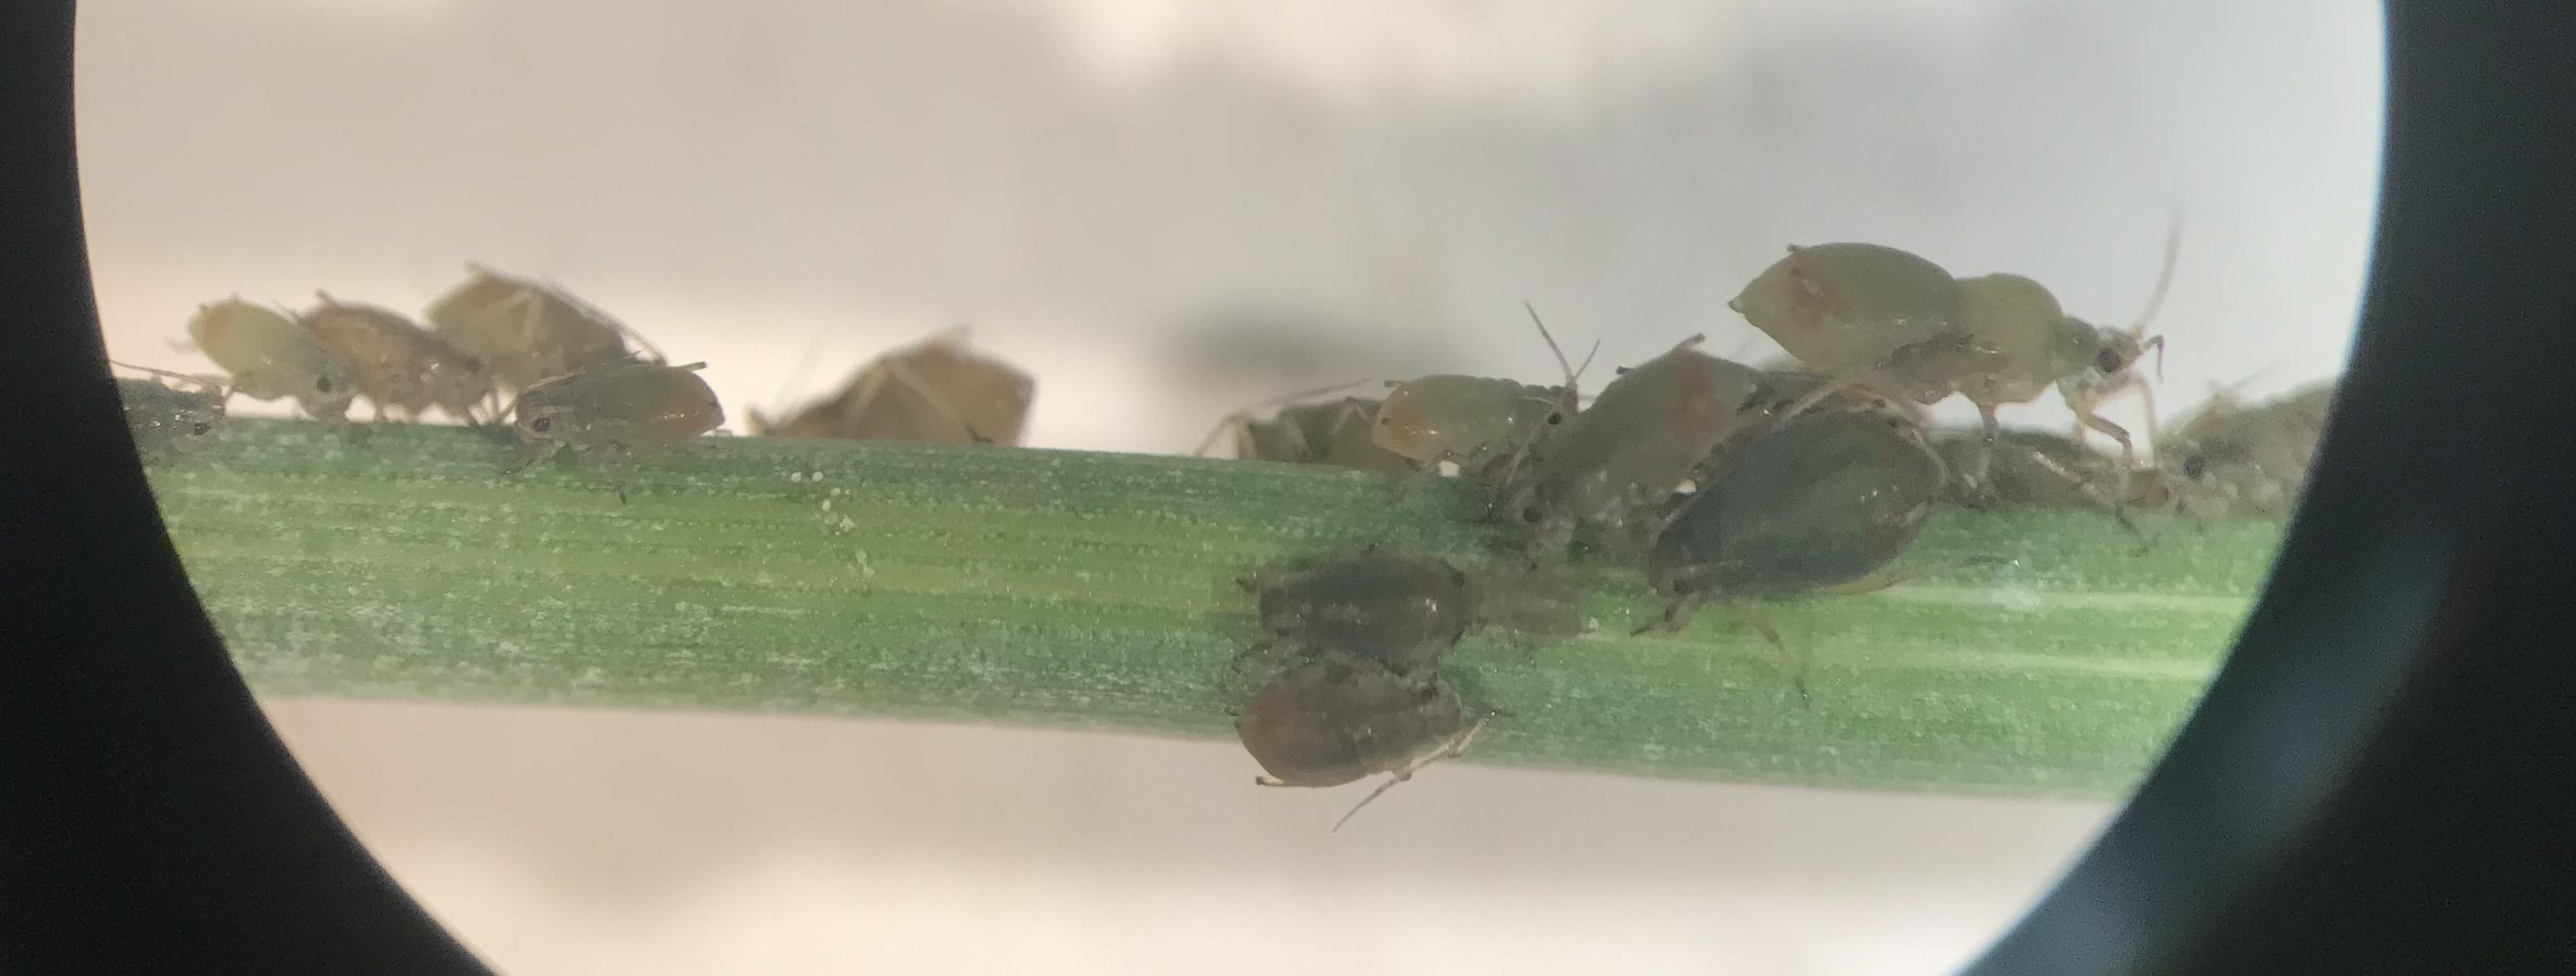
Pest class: bird_cherry_oat_aphid